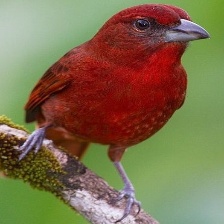
Species: HEPATIC TANAGER
Scientific name: PIRANGA FLAVA